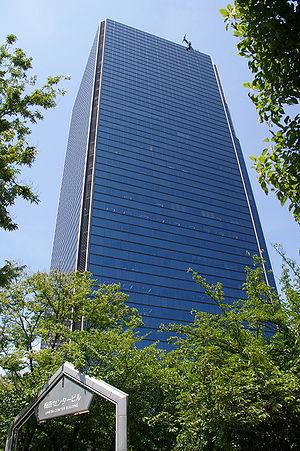
Daikin Industries est une entreprise japonaise, créée en 1924 par Akira Yamada à Osaka. La société développe ses activités sur le marché du génie climatique et se spécialise à partir des années 1930 dans les systèmes de refroidissement en lançant son propre réfrigérant, le Mifujirator. Après l'introduction sur le marché international, en 1958, de son premier système de climatisation réversible, Daikin s'implante en Europe en 1973. Elle est cotée aux bourses de Tokyo et d'Osaka: TSE : 6367.